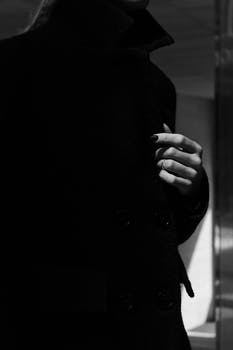
Label: No Watermark